Cheick Souaré

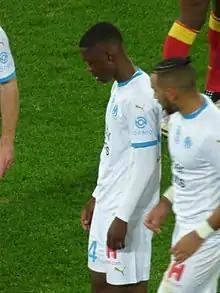
Souaré in 2021

Cheick Oumar Souaré (born 3 September 2002) is a French professional footballer who plays as a midfielder for Czech First League club Viktoria Plzeň.